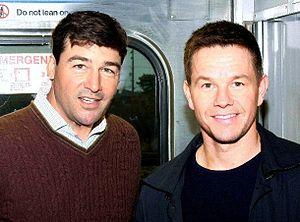
Broken City ou Emprise sur la ville au Québec est un film policier américain d'Allen Hughes sorti en 2013.